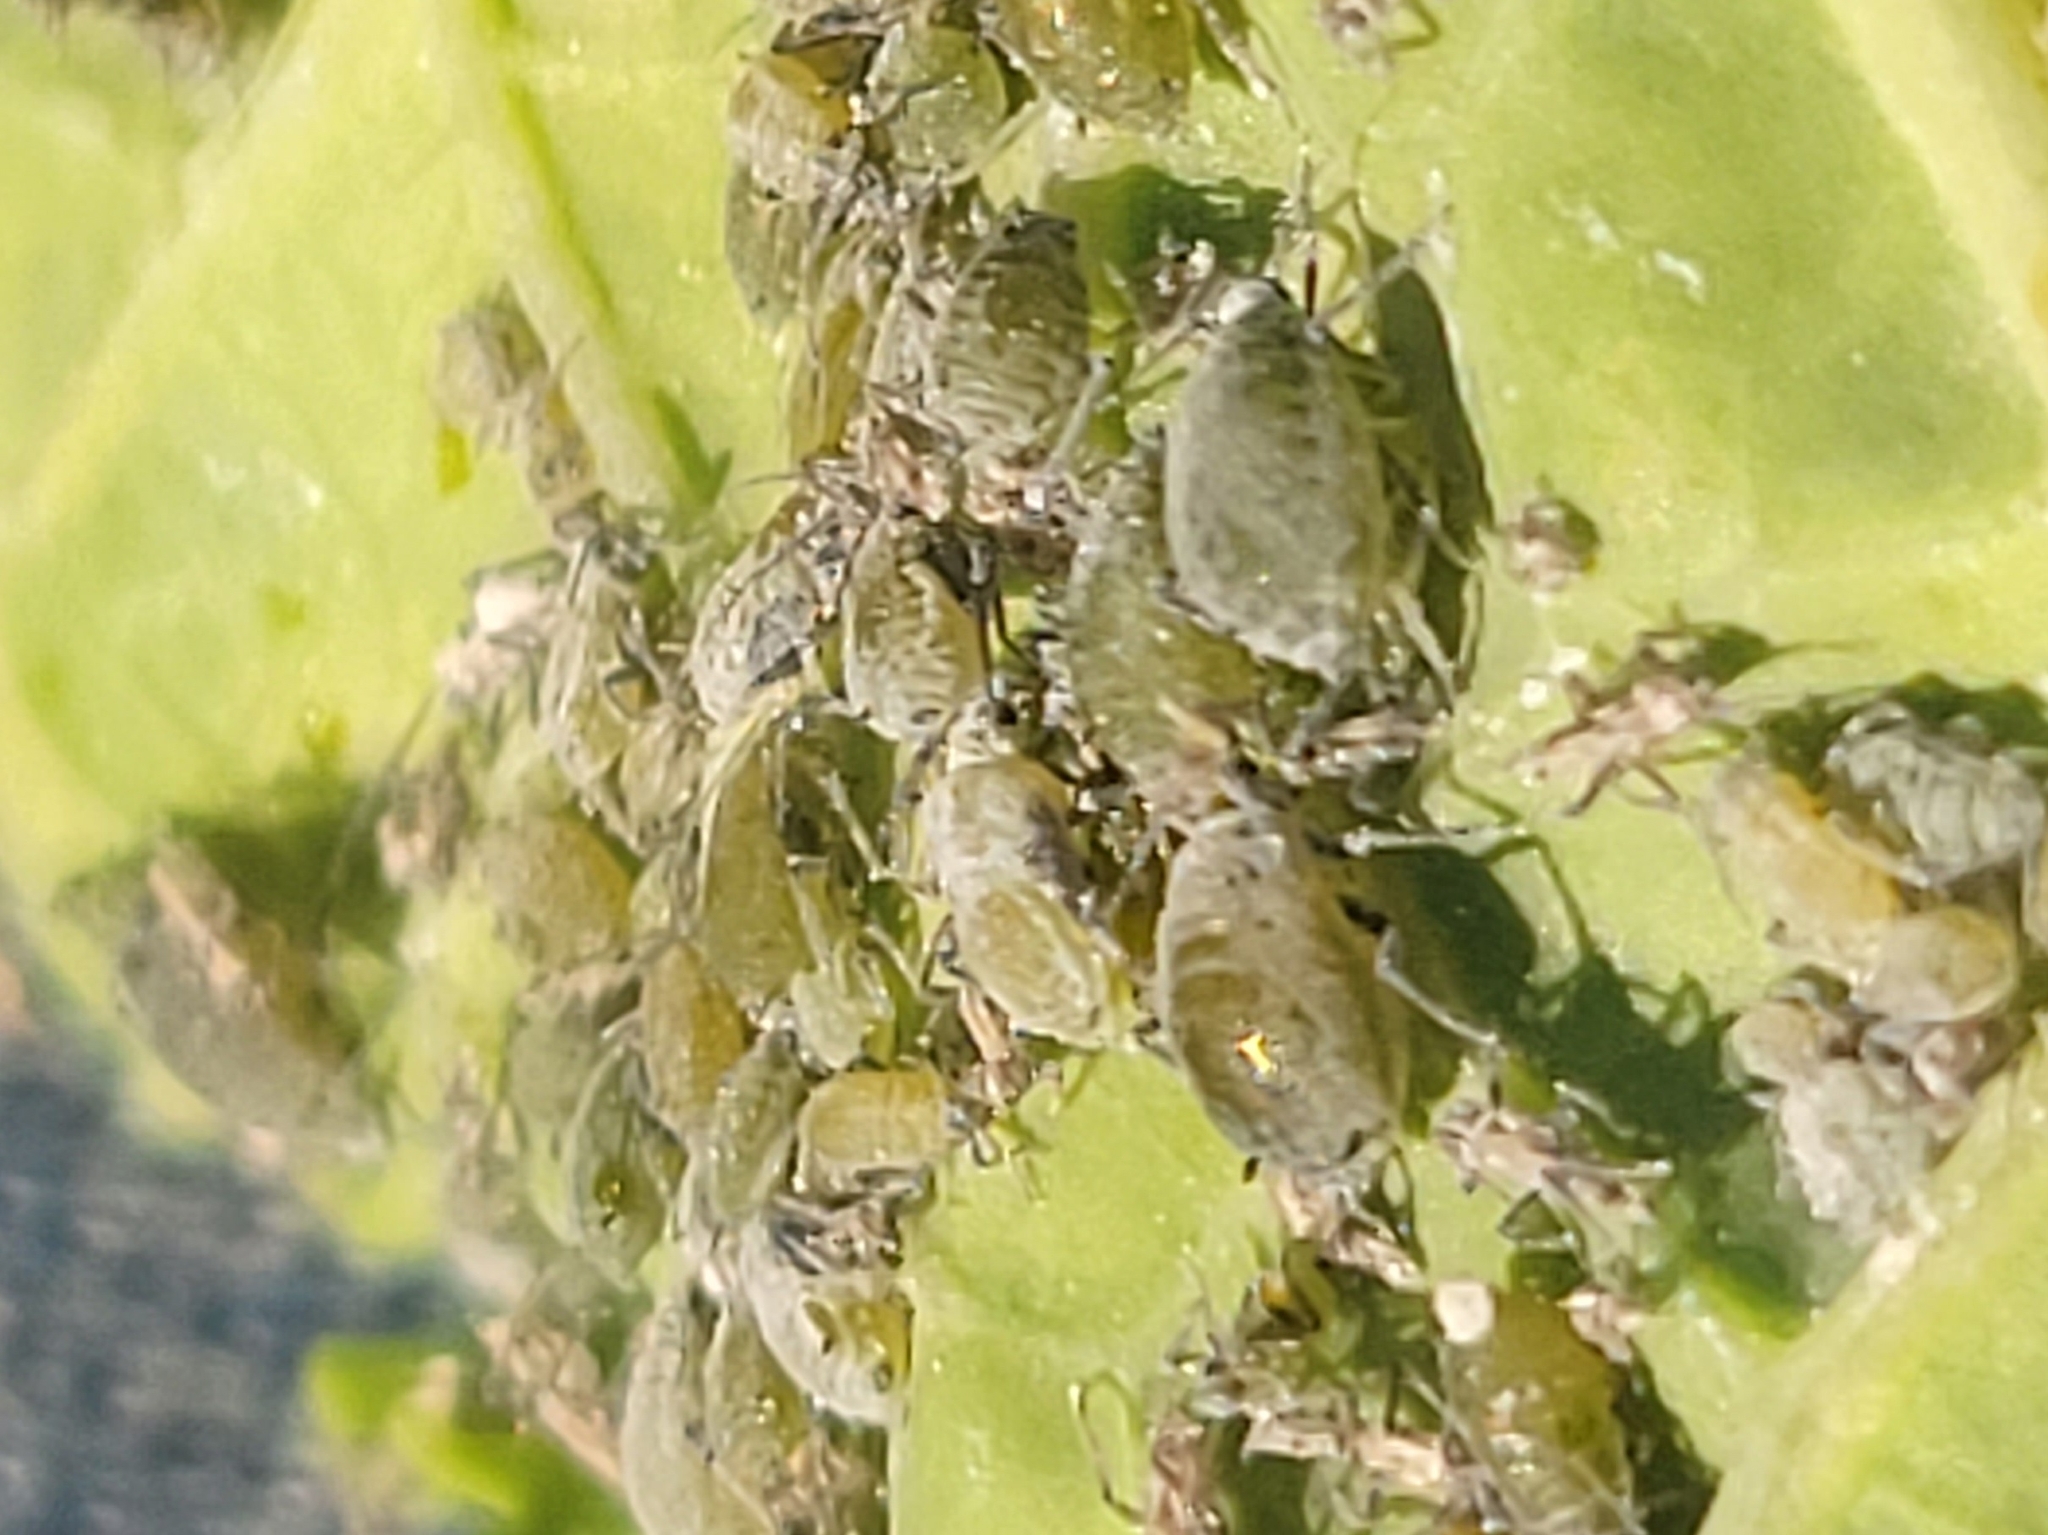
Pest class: cabbage_aphid